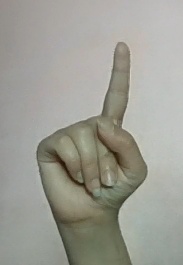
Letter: bb